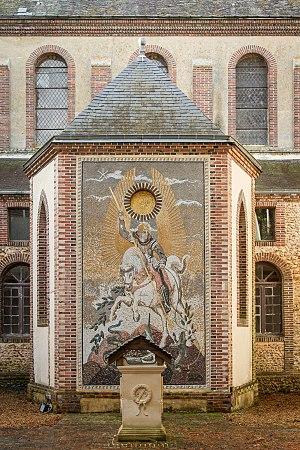
Mosaïque murale de la Cour Pétral
La Cour Pétral est une ancienne abbaye de l'ordre cistercien de la stricte observance — Trappistines —, située à Boissy-lès-Perche dans le département français d'Eure-et-Loir en région Centre-Val de Loire.